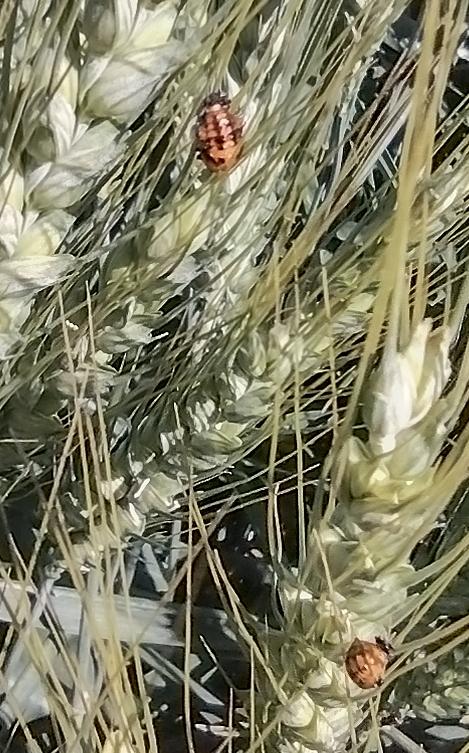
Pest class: predators